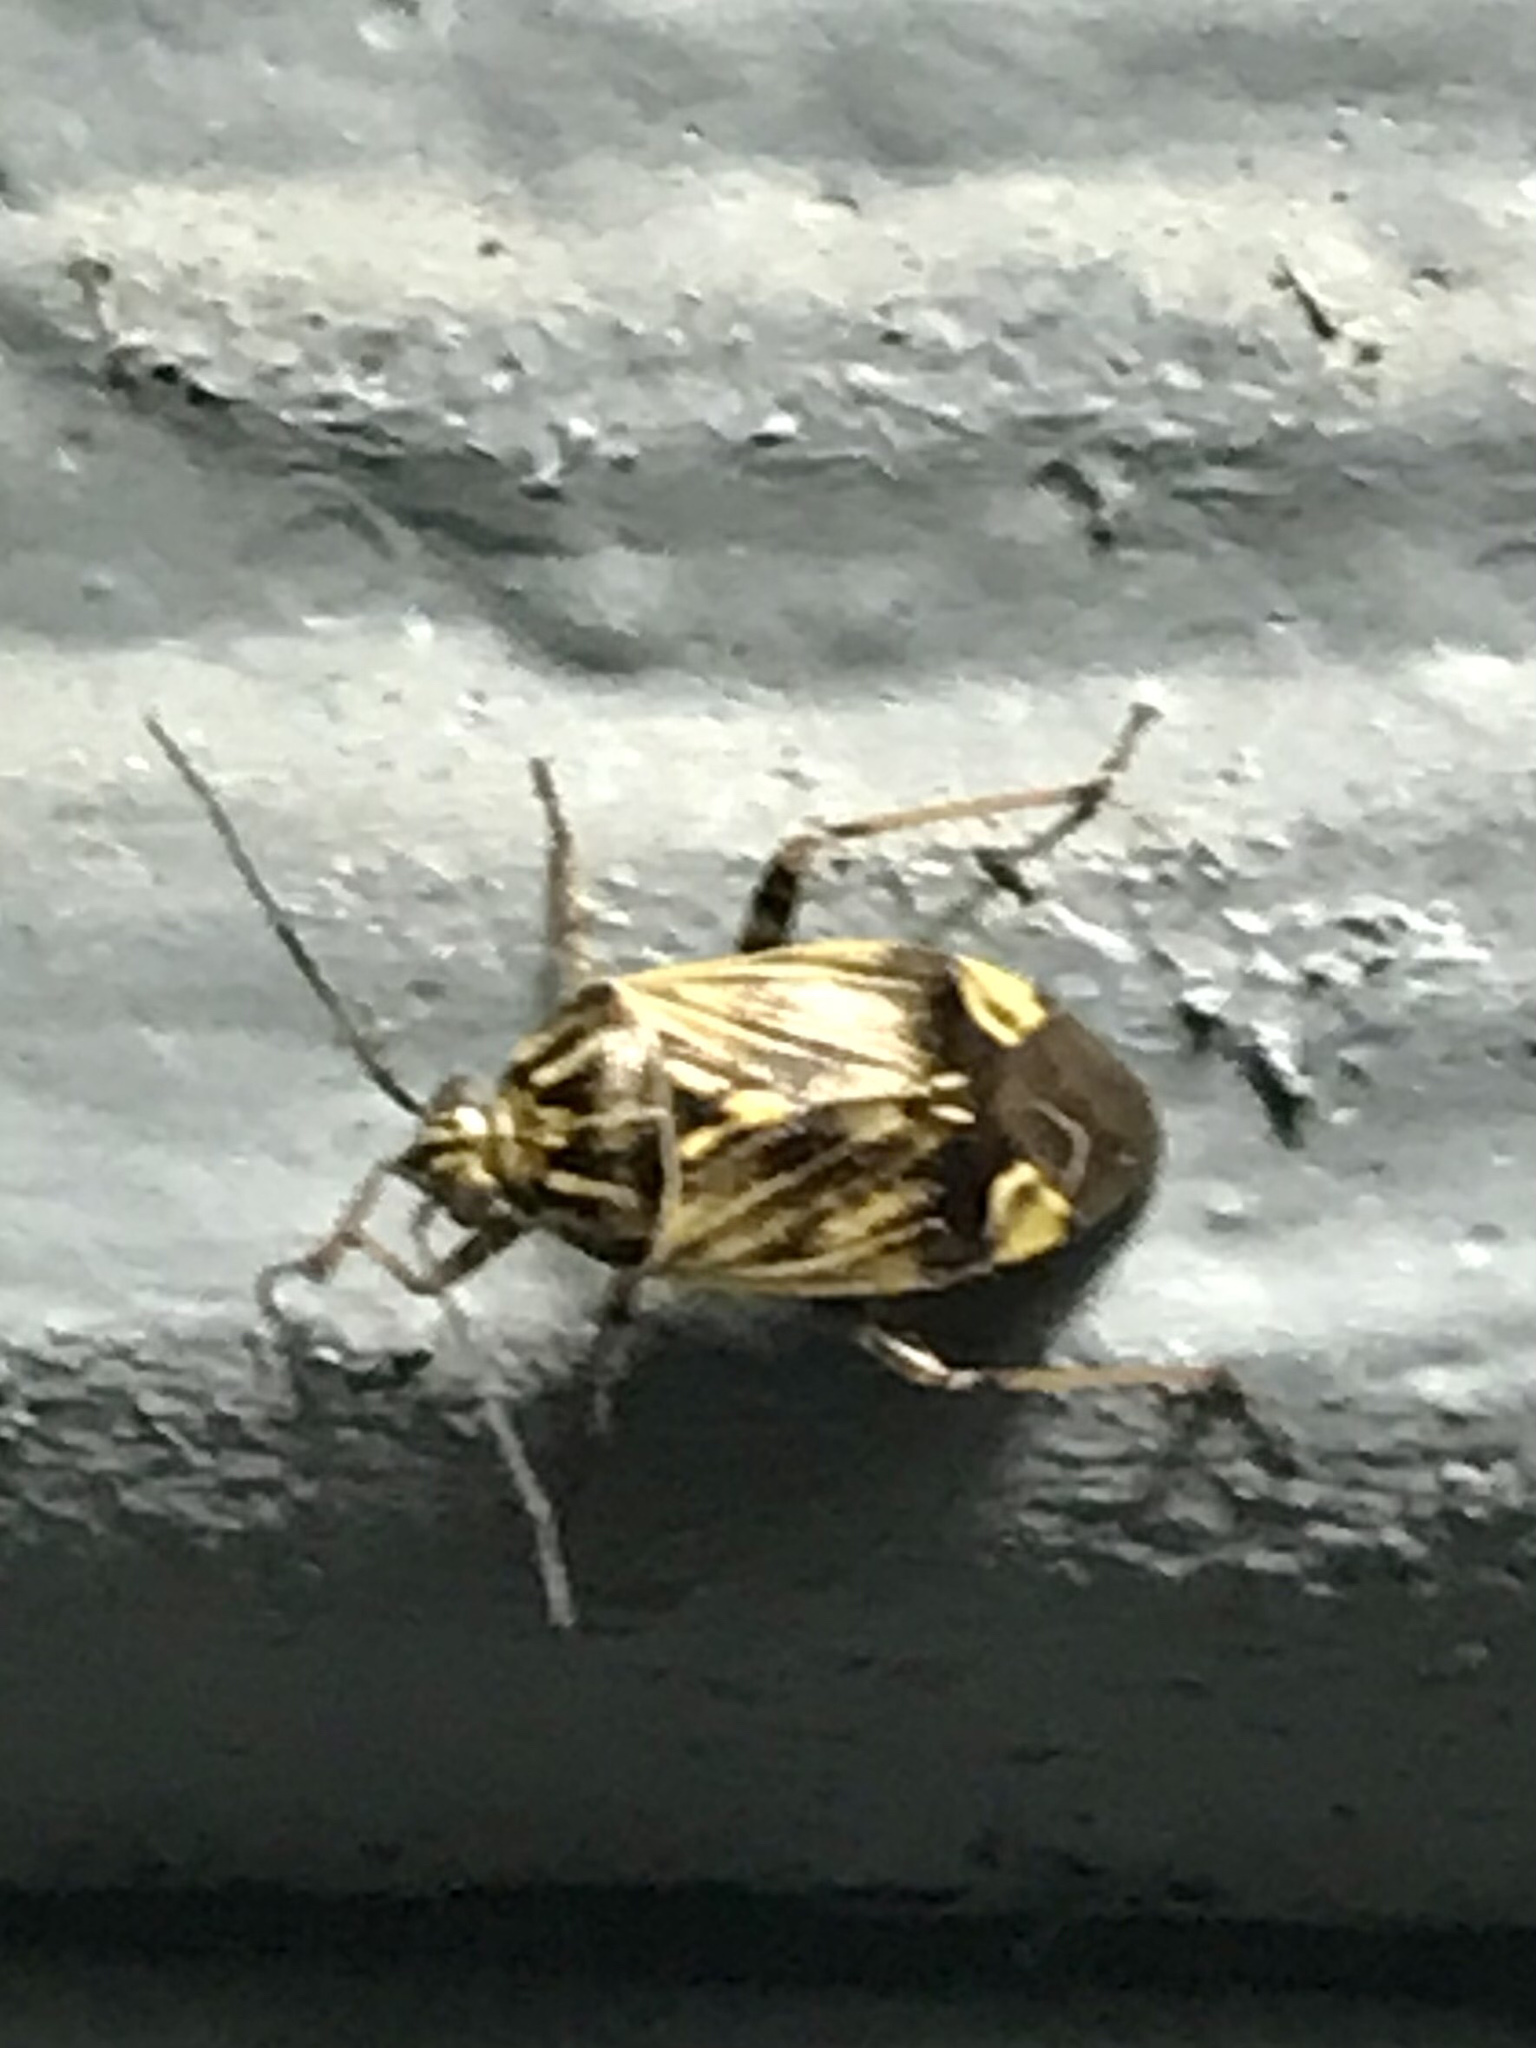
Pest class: lygus_bug